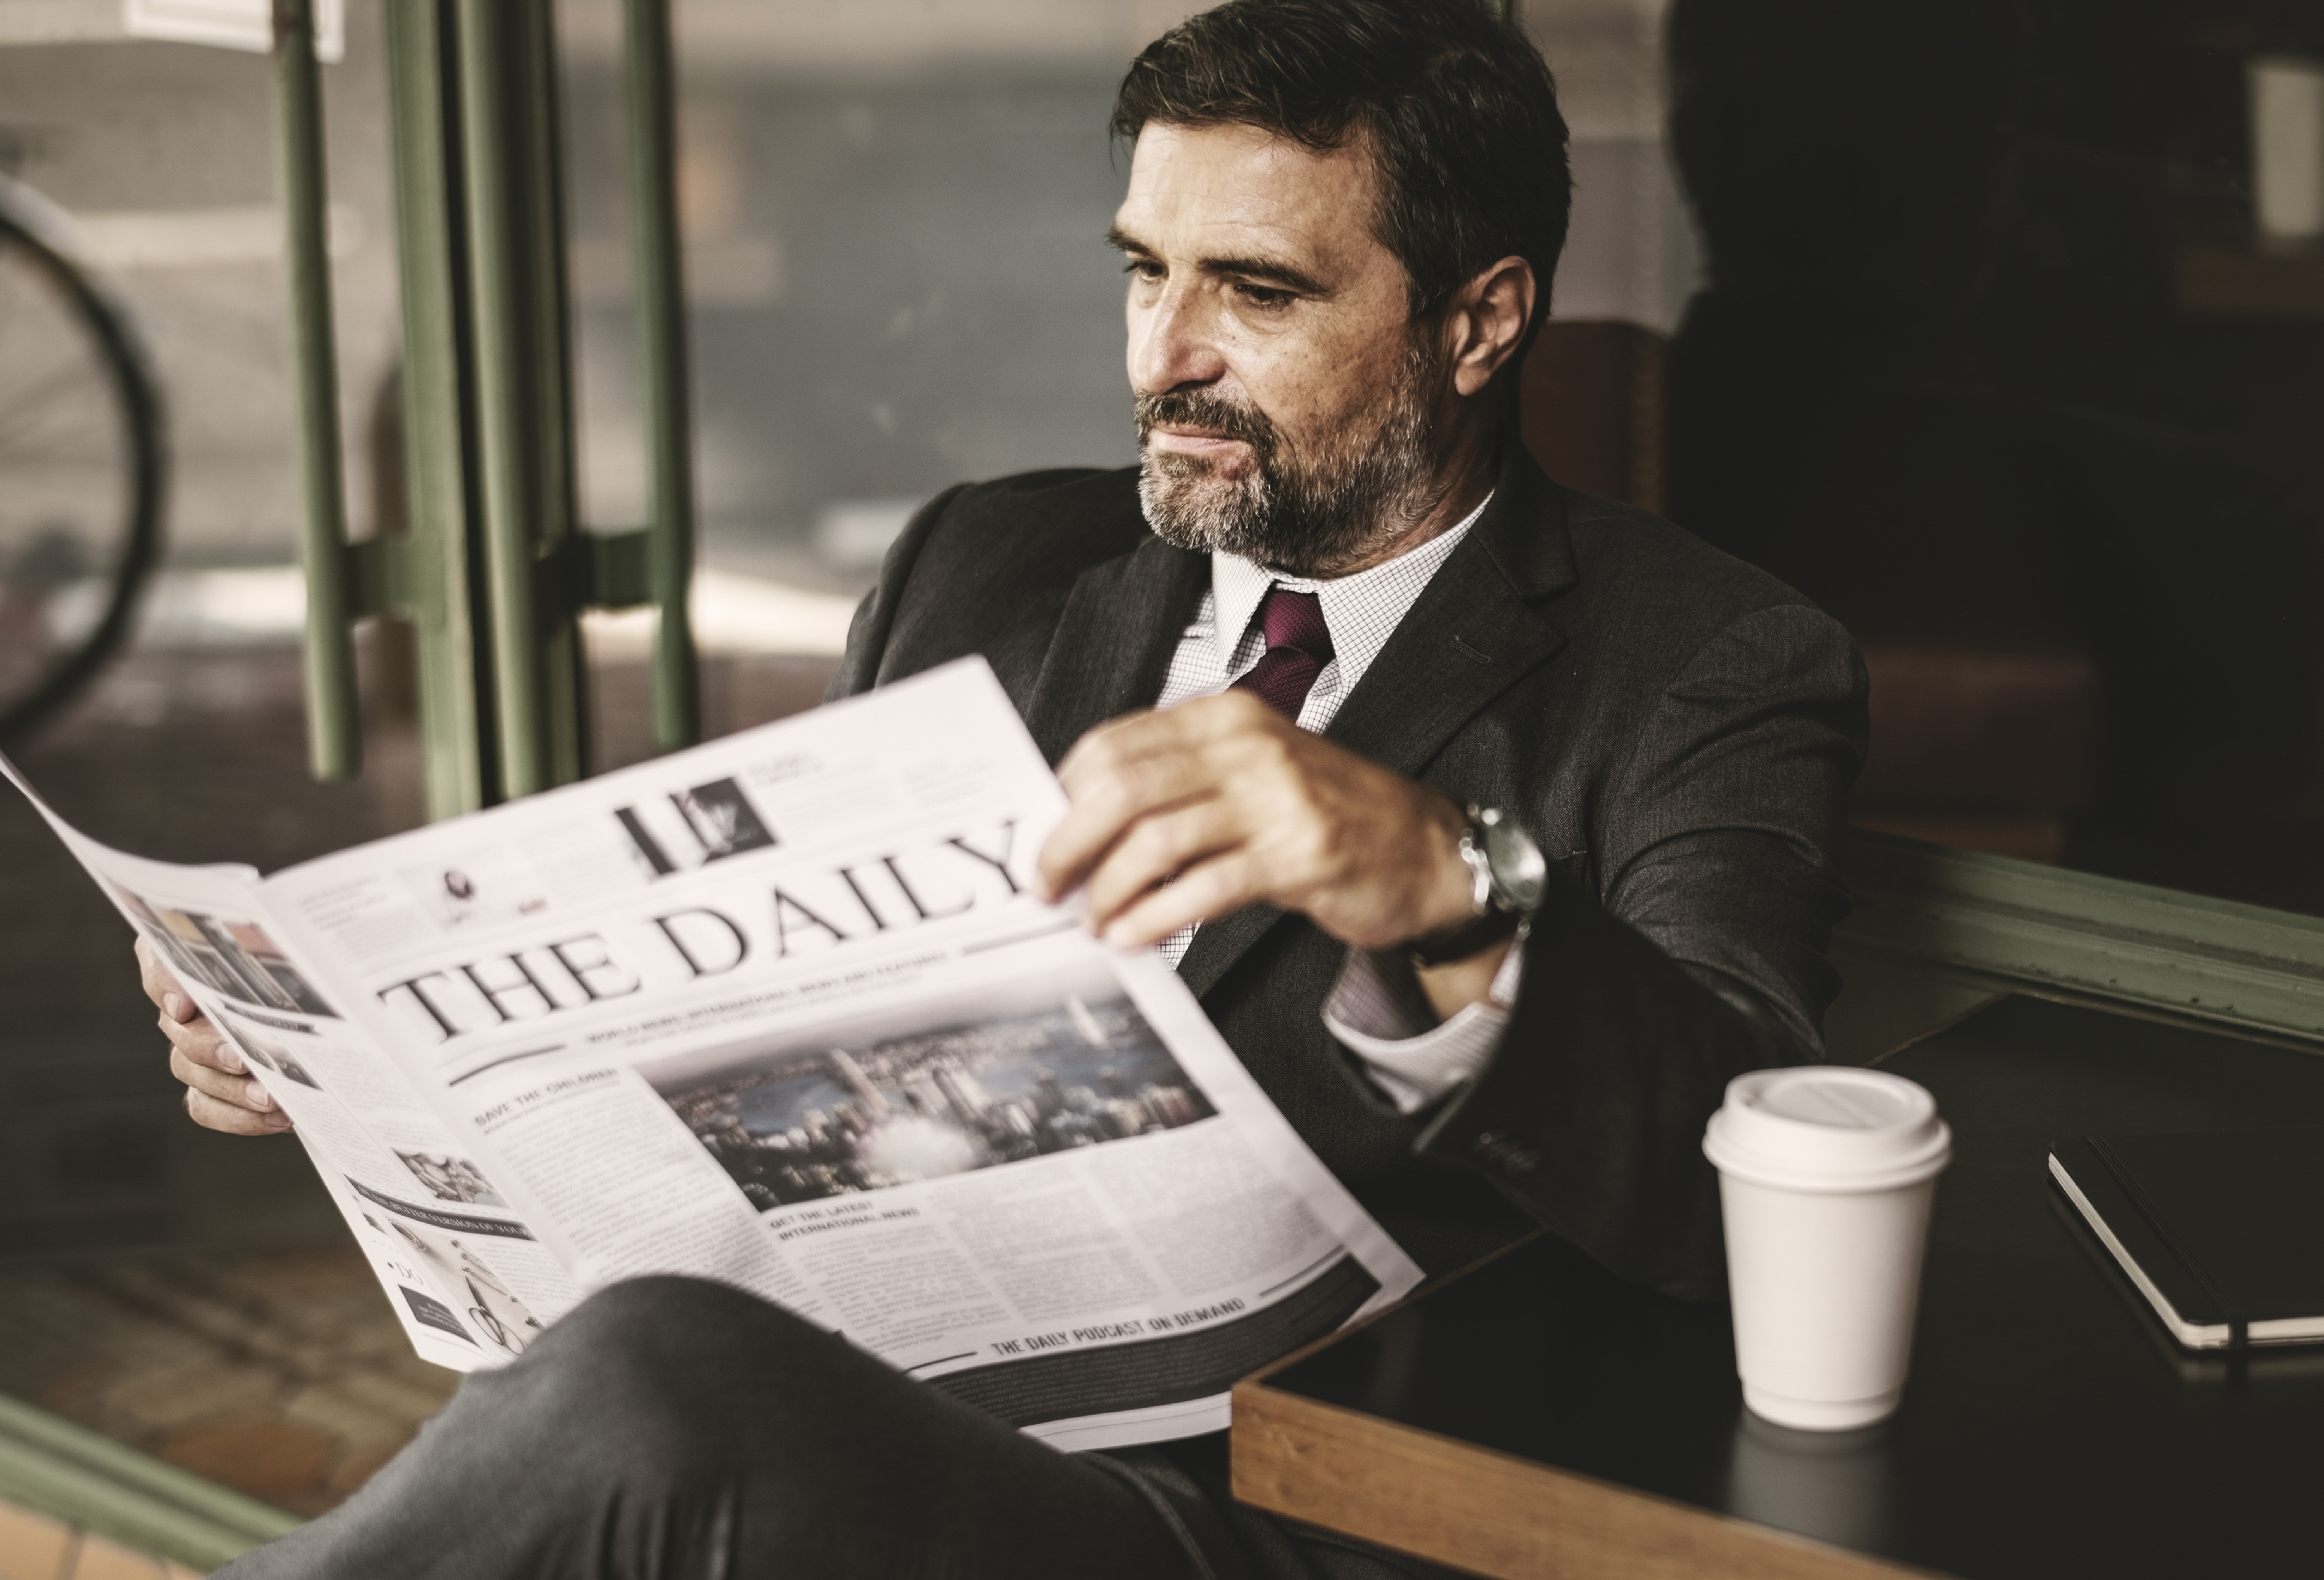
american, boss, break, business, businessman, cafe, caucasian, ceo, checking, coffee, coffee cup, coffee shop, cup, daily news, economy, european, latest, mature, morning, news, newspaper, outdoors, person, politics, reading, relaxing, resting, routine, sidewalk cafe, sitting, smiling, strategy, suit, table, takeaway, takeaway cup, technology, the daily, waiting, watch, well dressed, westerner, worker, facial hair, gentleman, beard